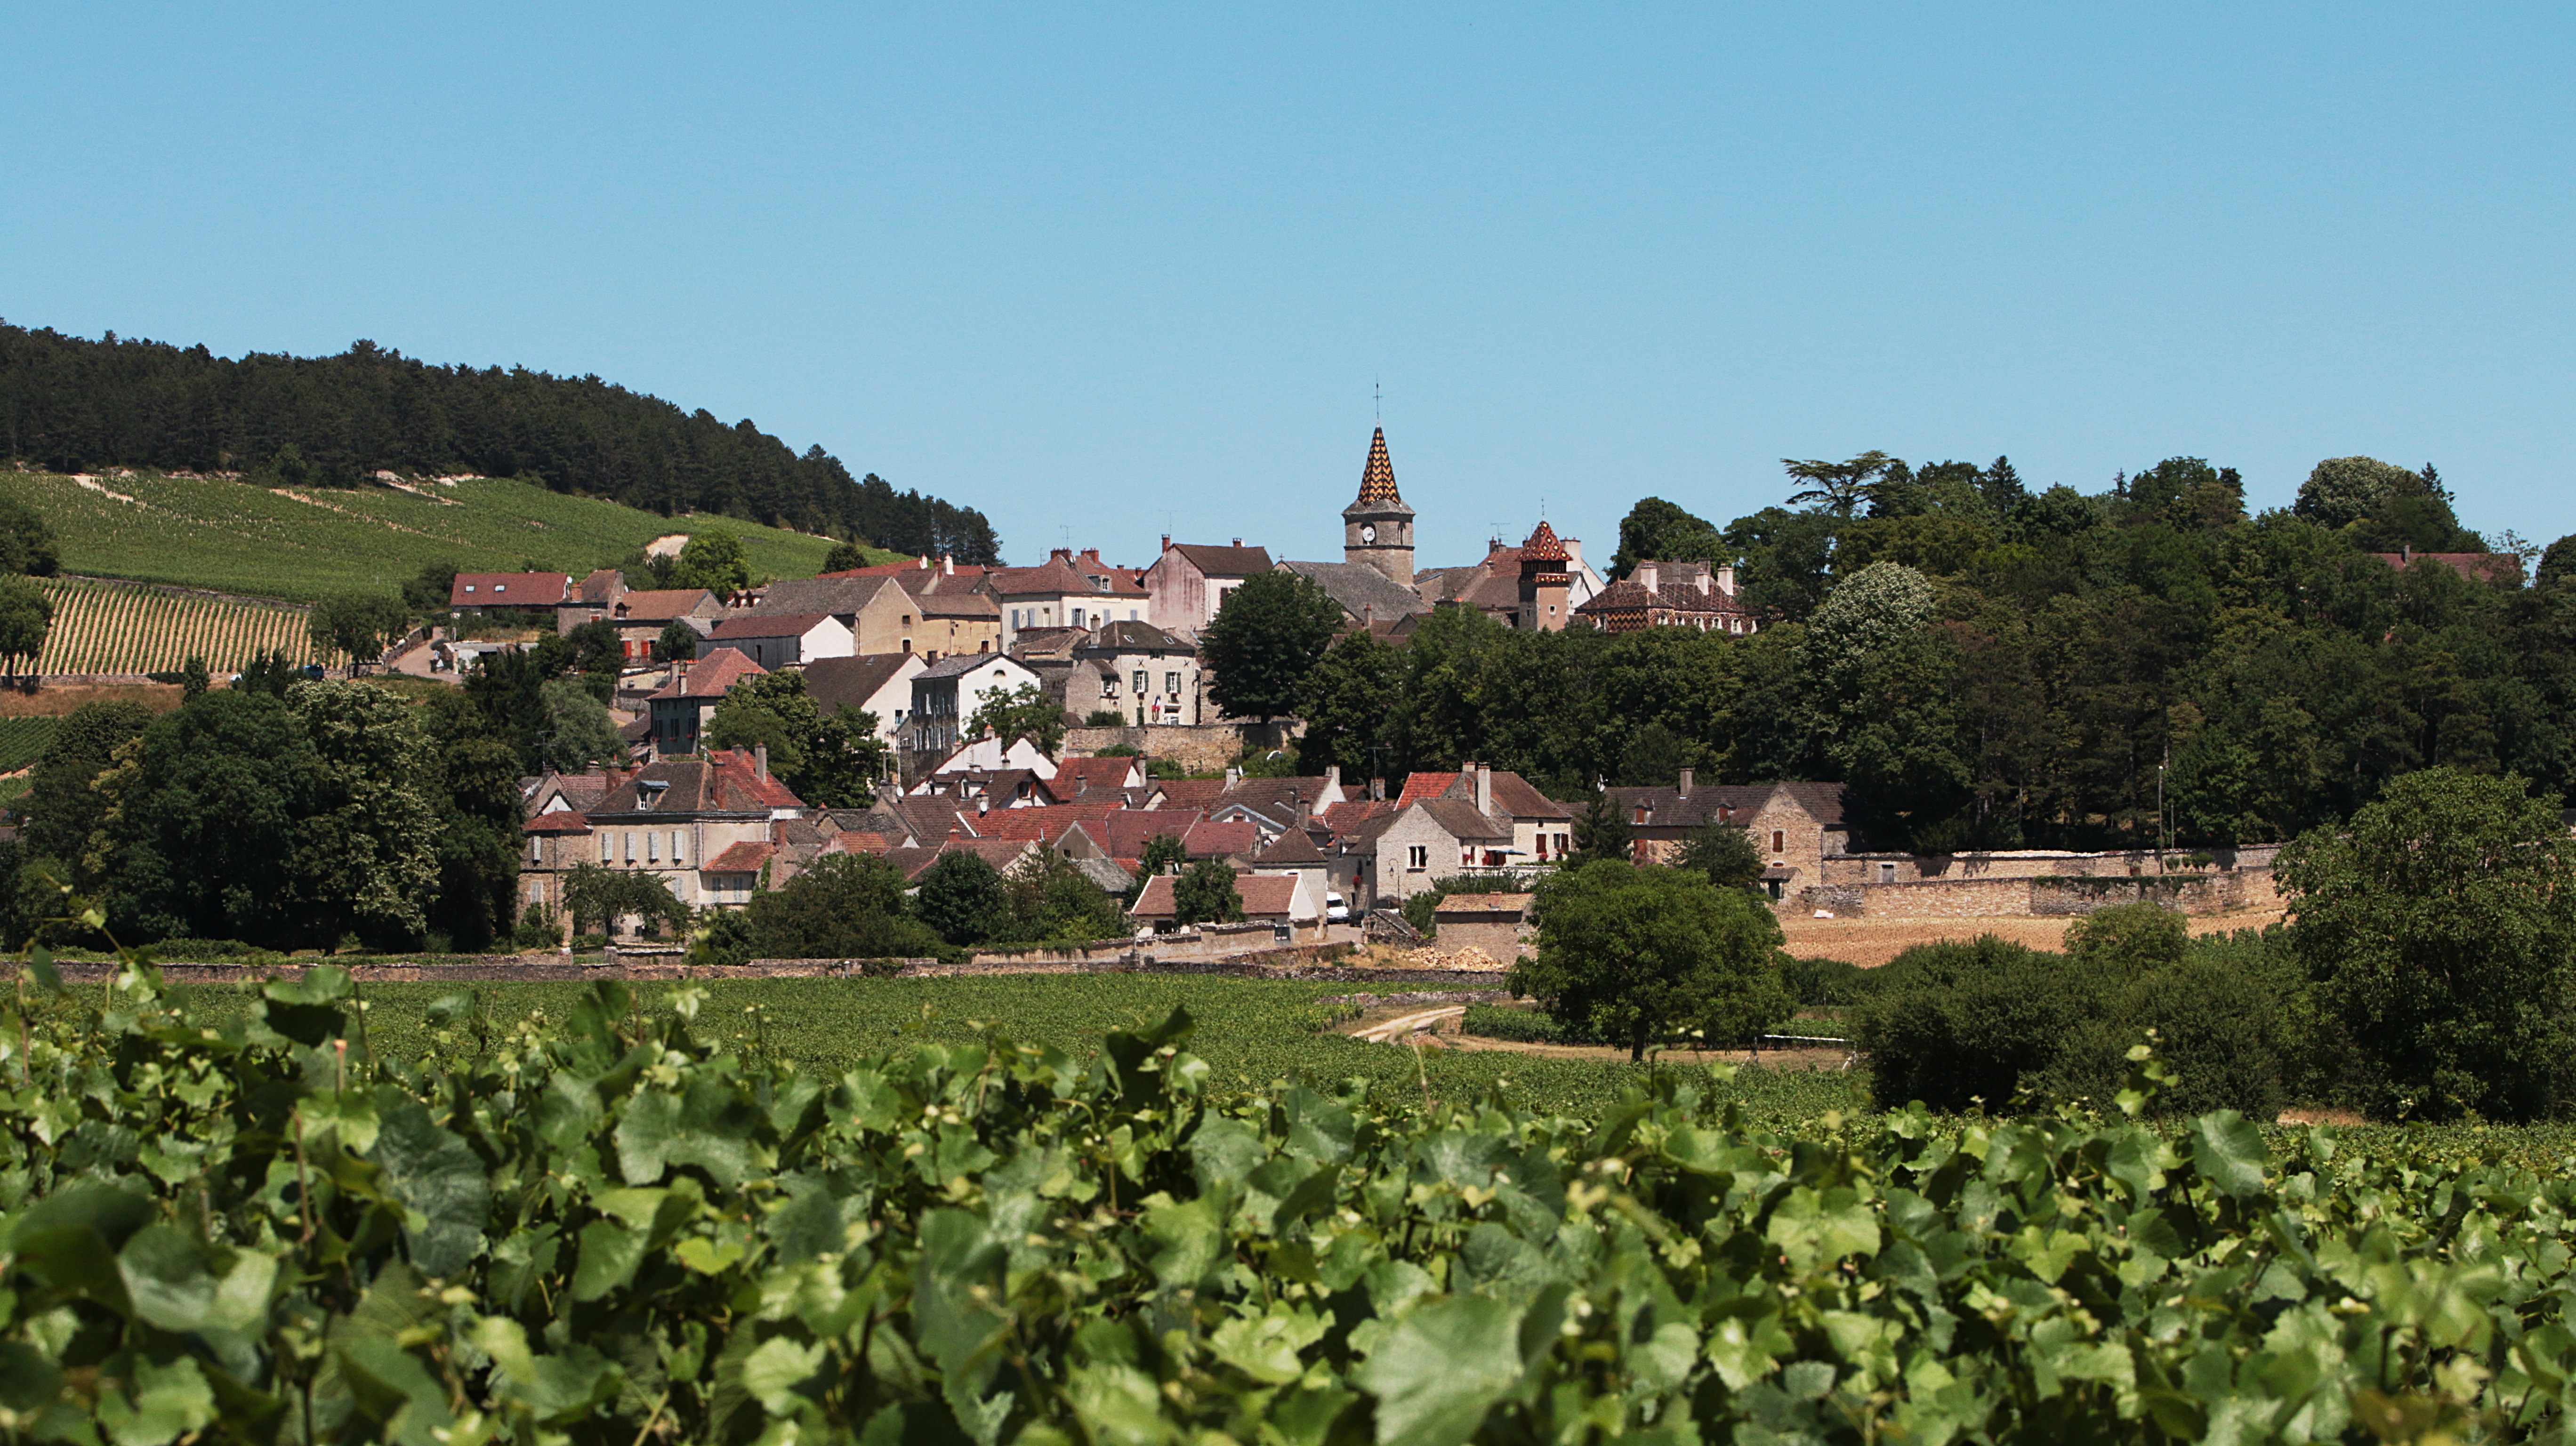
sky, grape, vineyard, wine, field, farm, flower, town, village, france, blue, agriculture, tourism, vines, houses, grapes, rural area, burgundy, residential area, human settlement, grand crus, great wines